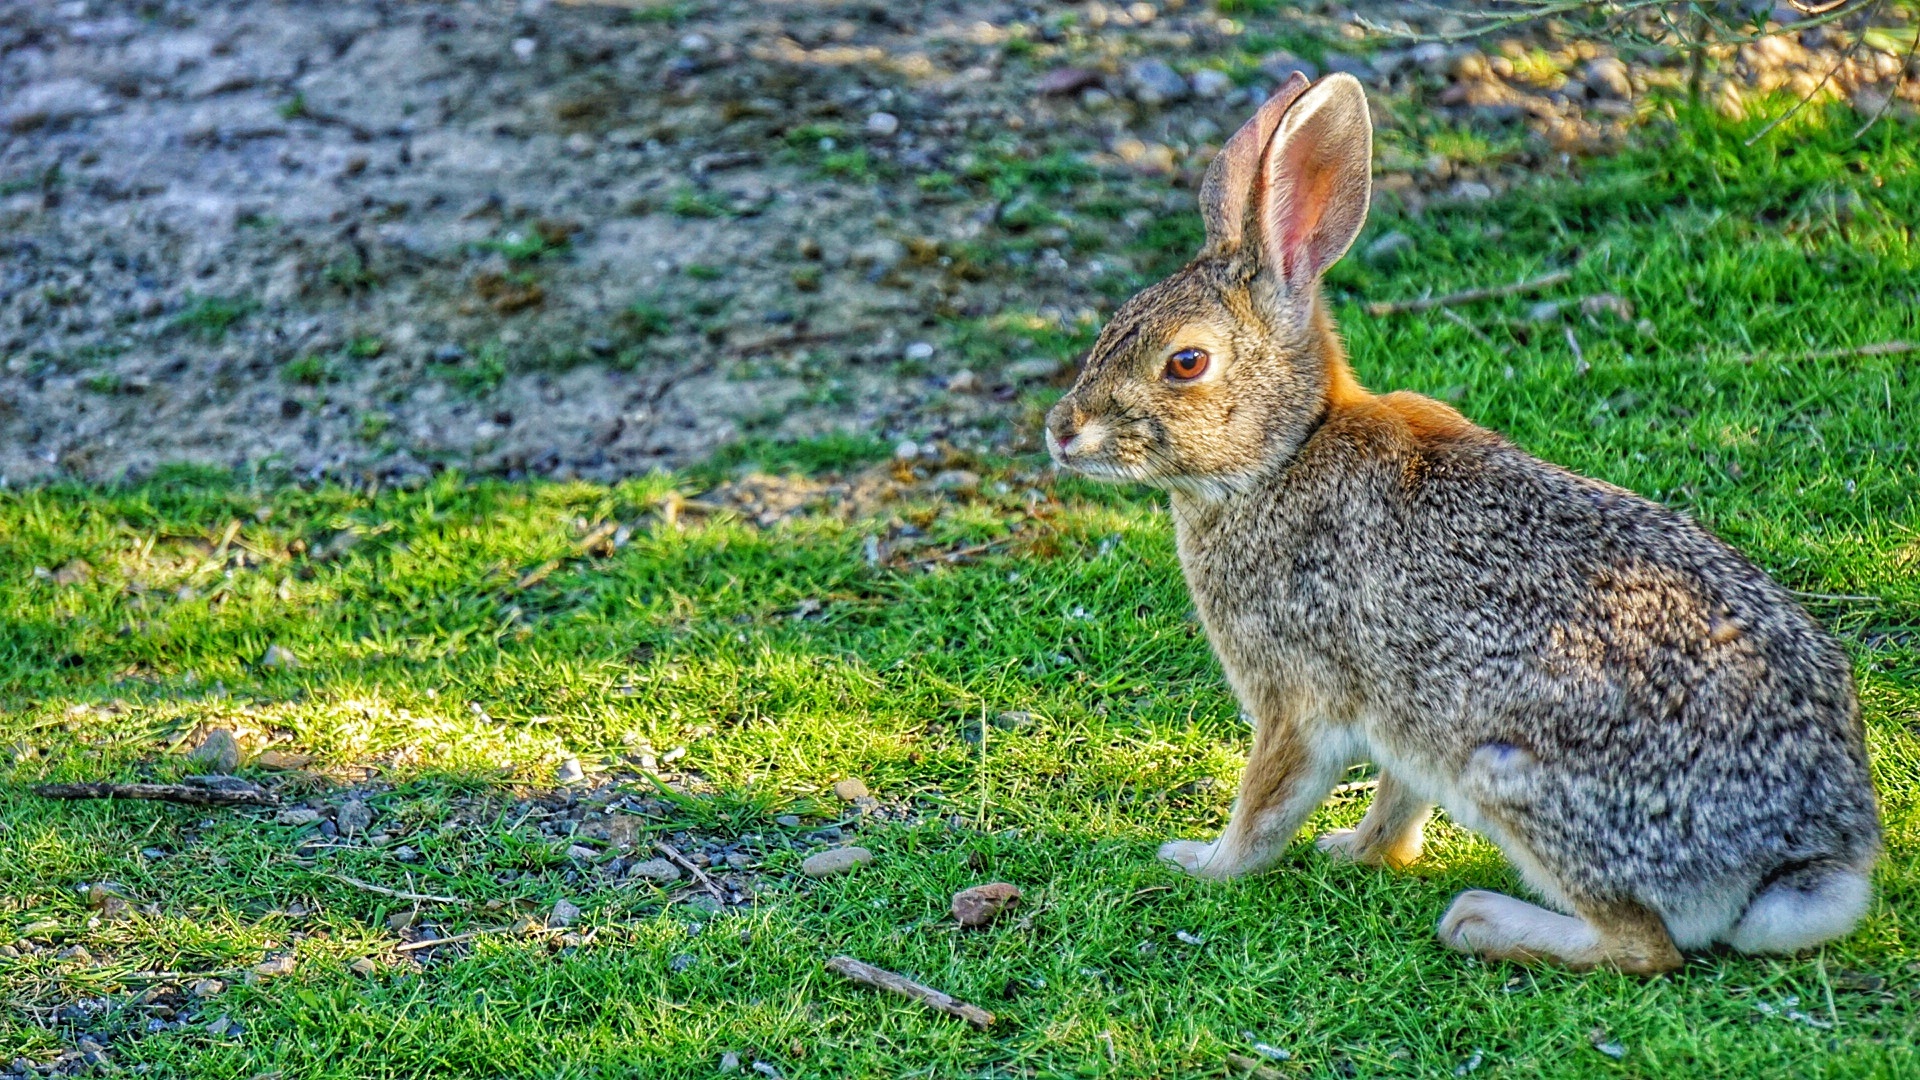
nature, grass, lawn, meadow, animal, wildlife, natural, mammal, fauna, rabbit, hare, vertebrate, bunny, domestic rabbit, rabits and hares, wood rabbit